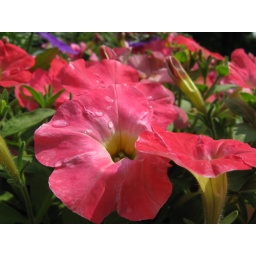
flowers in the flower box